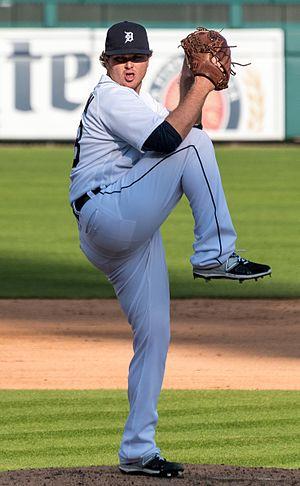
Justin James Wilson est un lanceur de relève gaucher des Cubs de Chicago de la Ligue majeure de baseball.